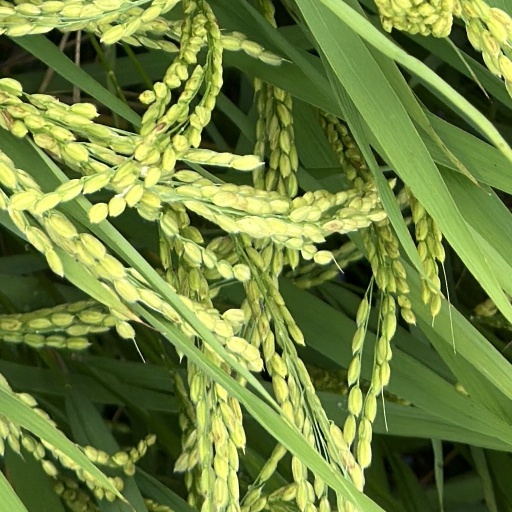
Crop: rice